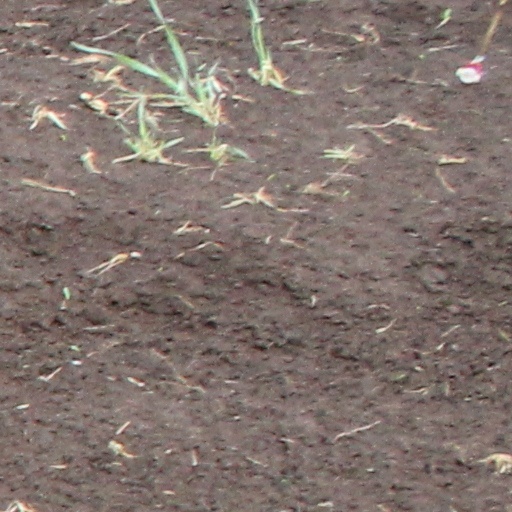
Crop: wheat